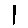
Label: 1